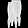
Label: Trouser